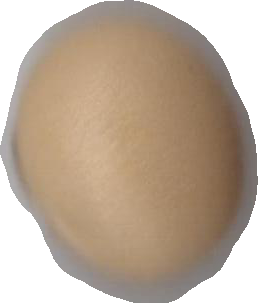
Variety: Grobogan